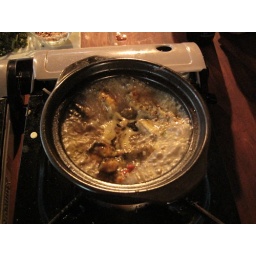
fish in a clay pot